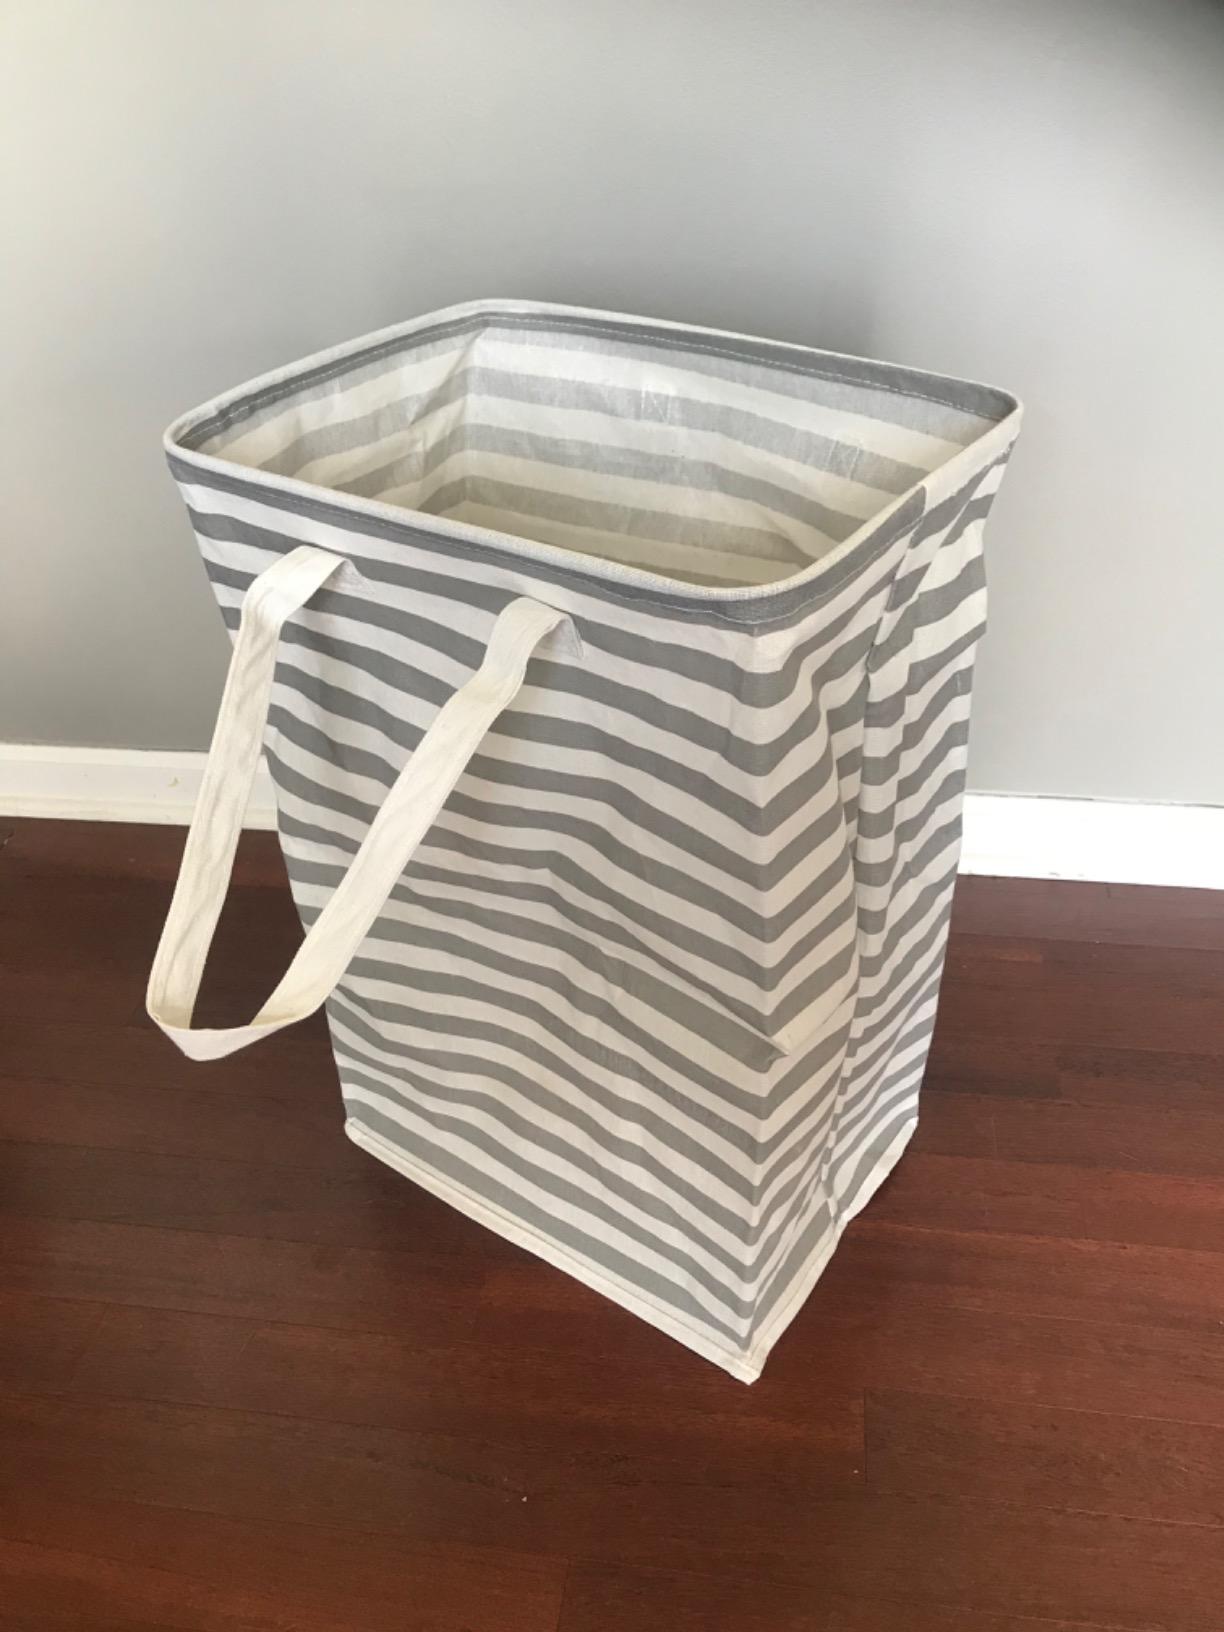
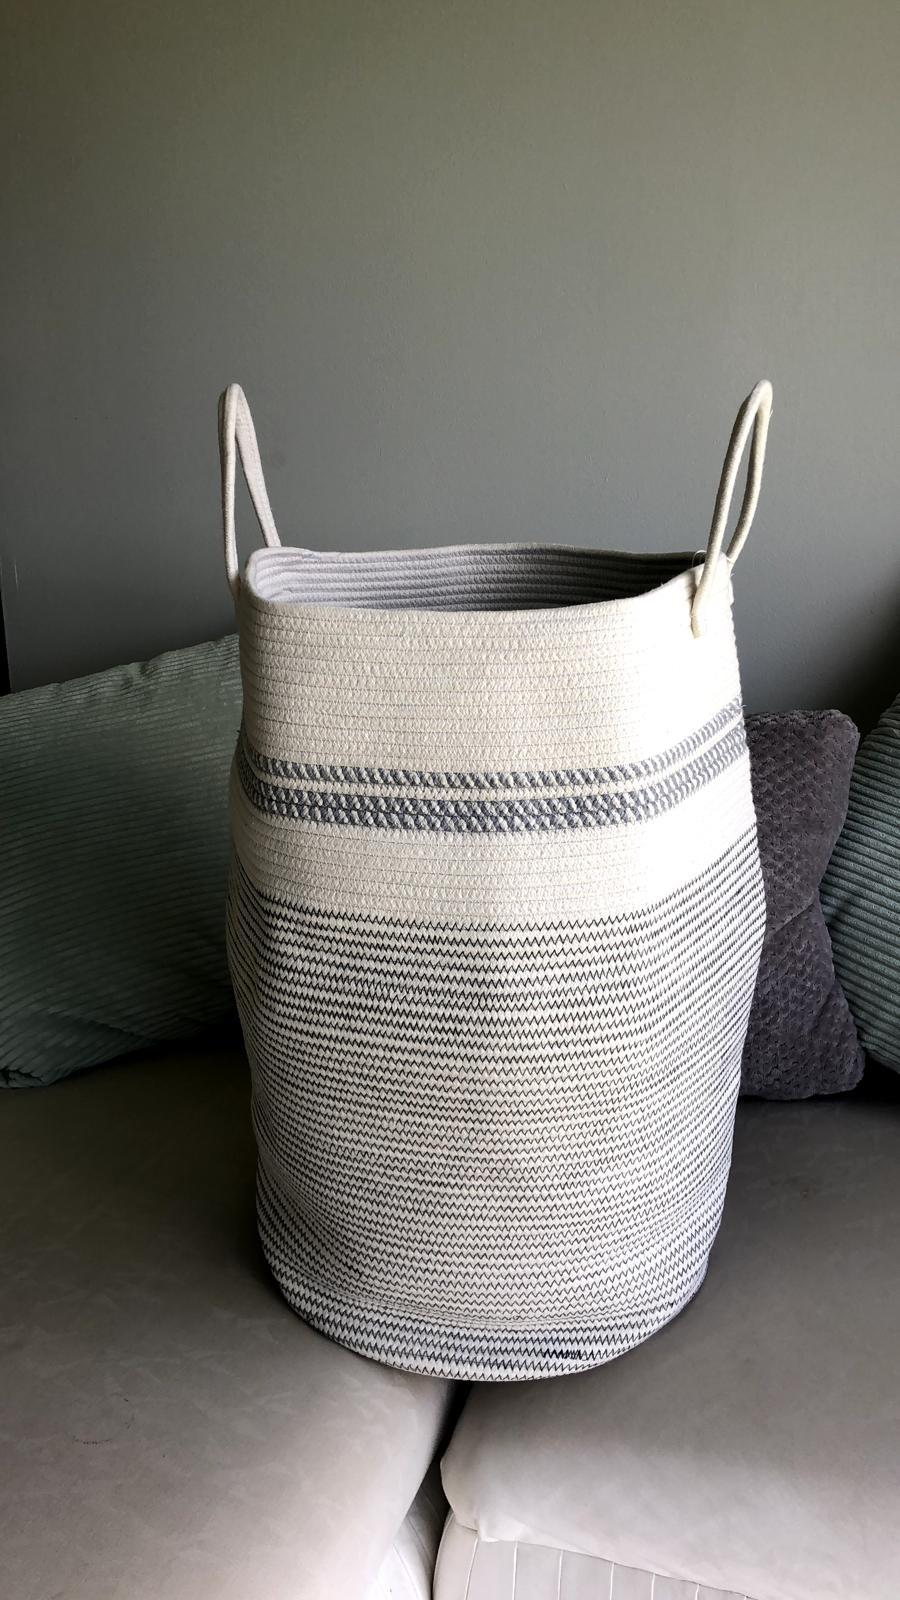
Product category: items_hamper
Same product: no